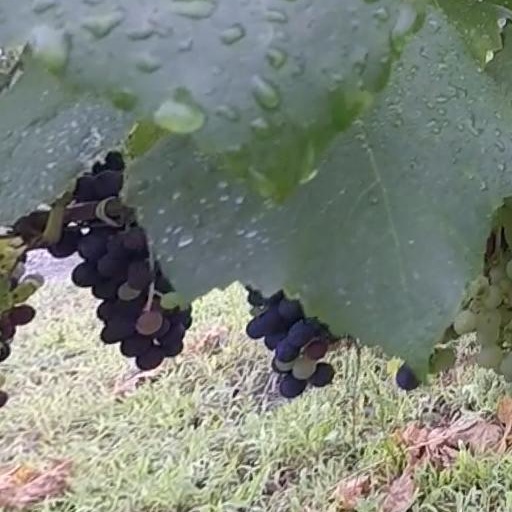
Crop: grape